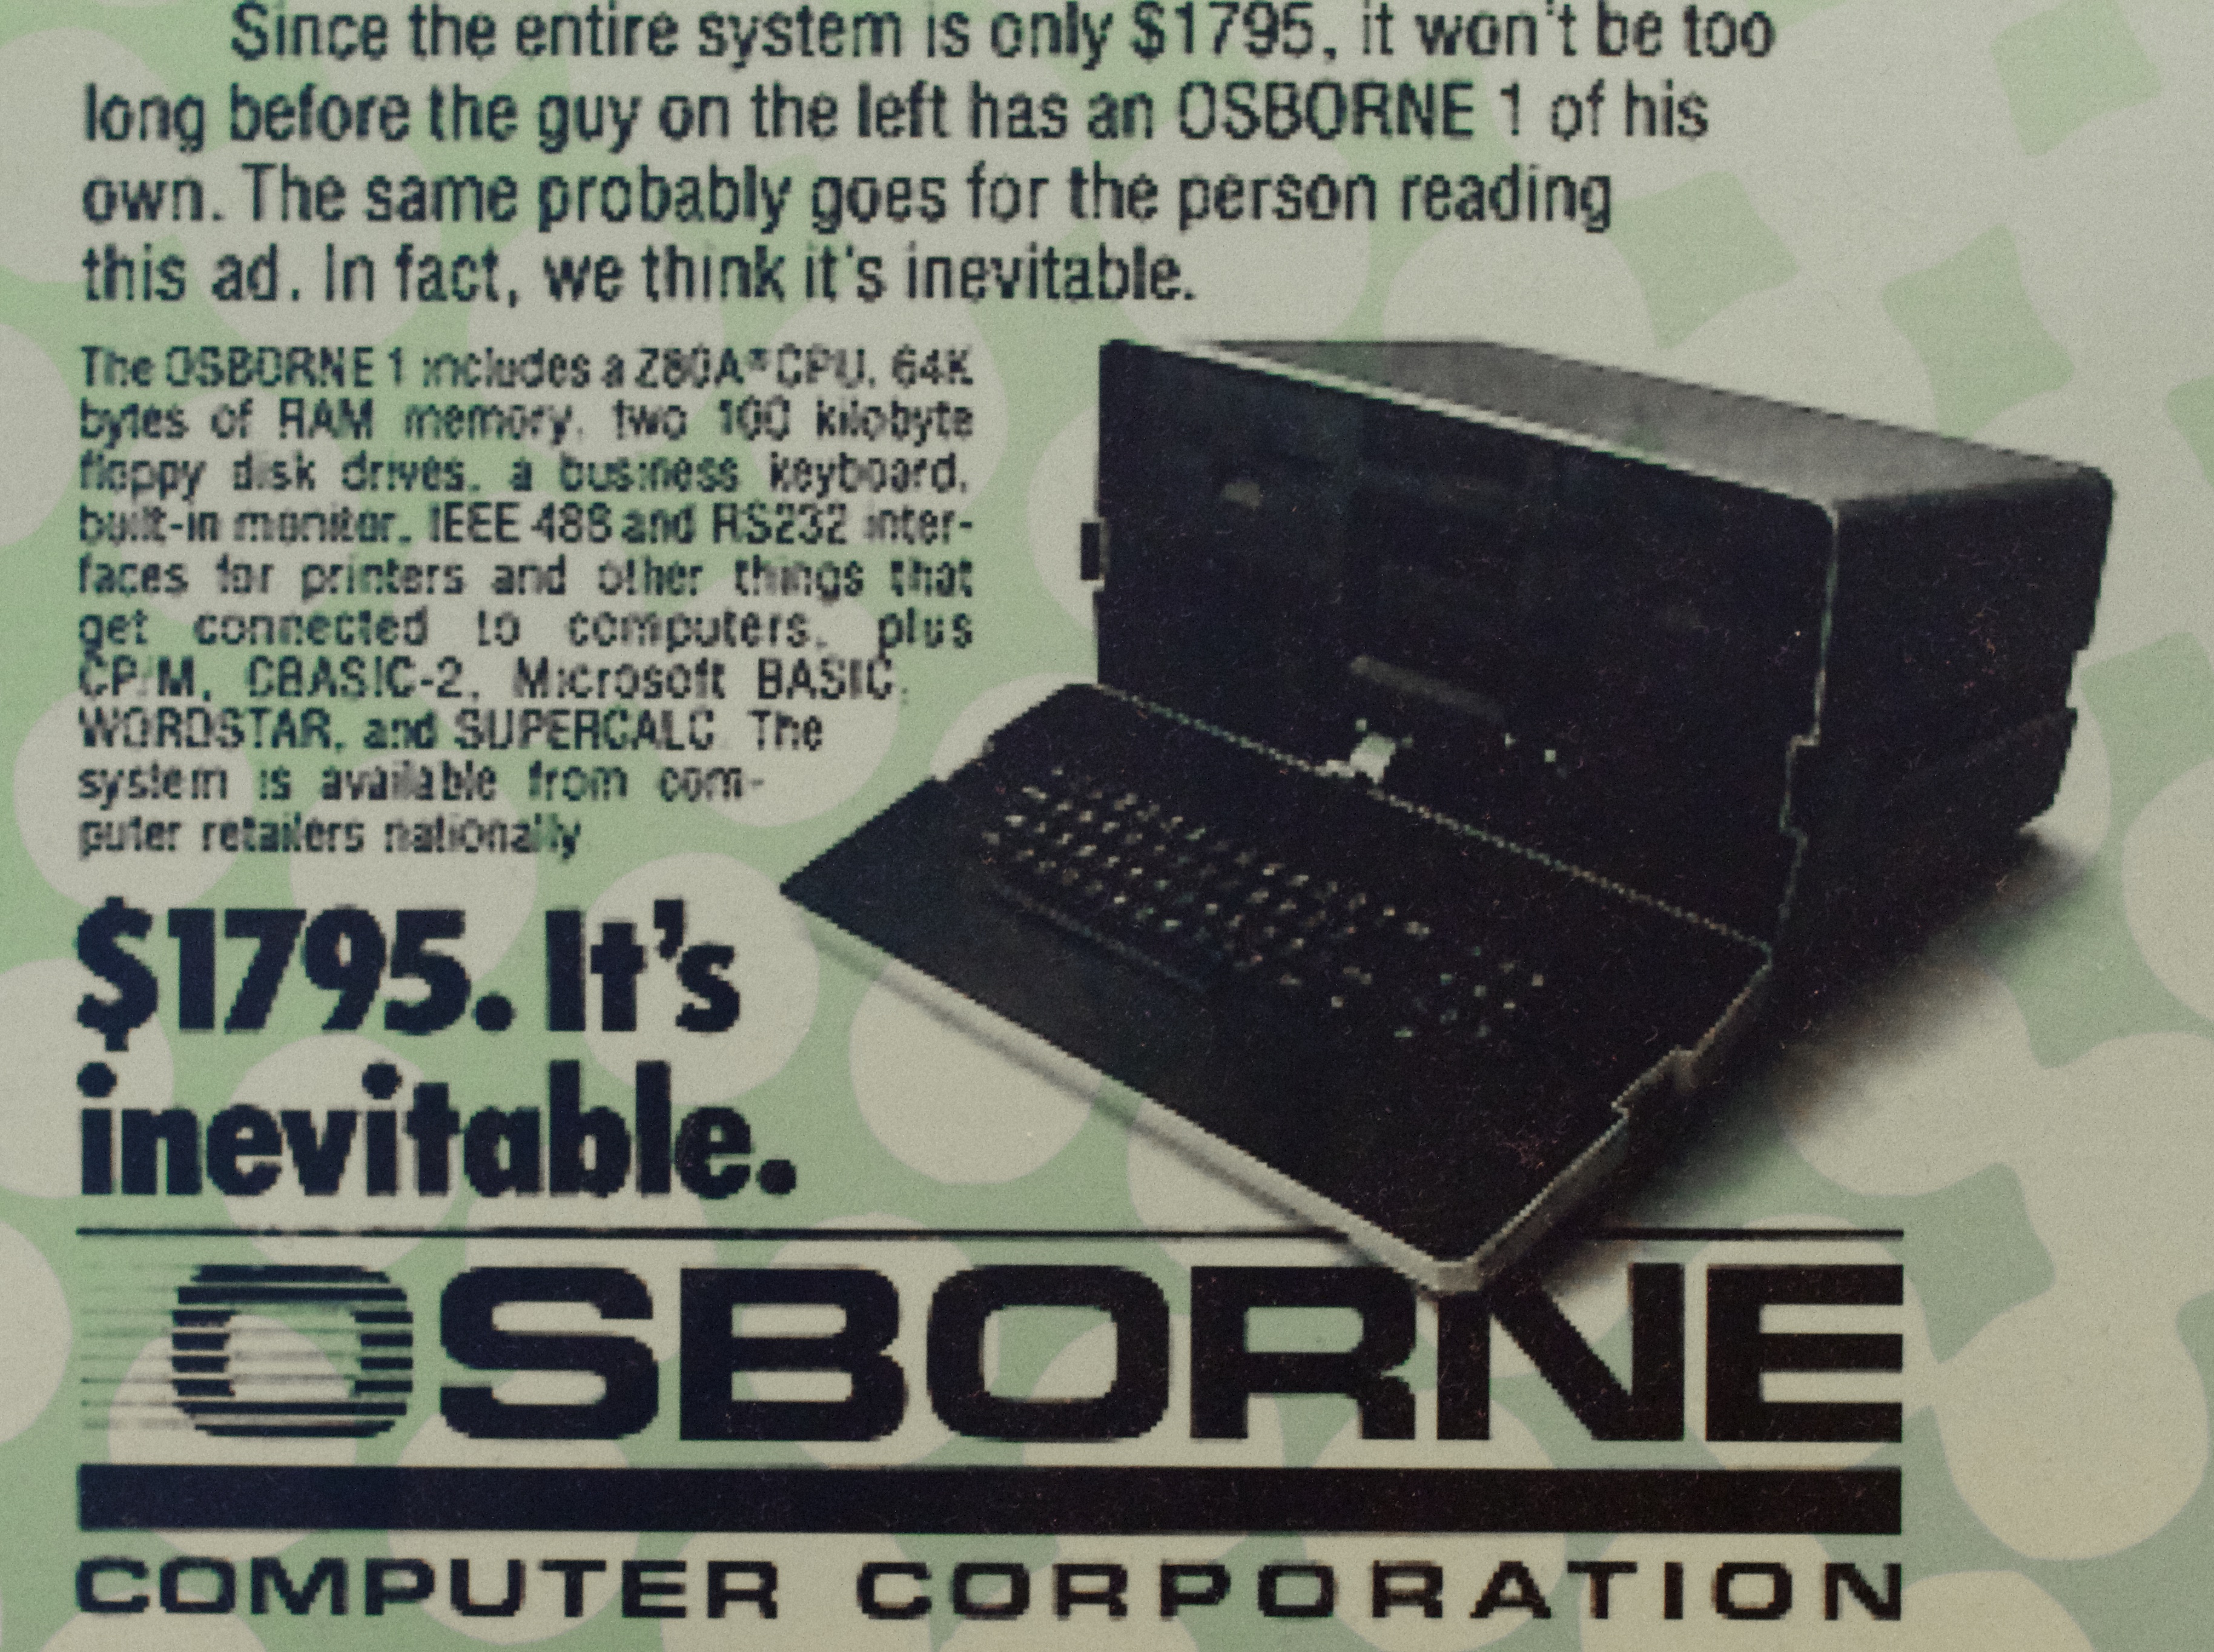
technology, electronics, text, tnmoc, multimedia